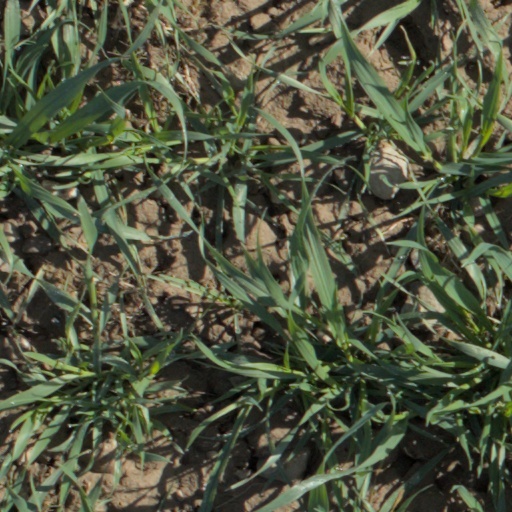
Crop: wheat